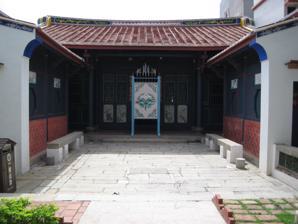
Building: Haishan Hall
Country: Unknown
Year built: 1684
Hall in Anping, Tainan, Taiwan Haishan Hall 海山館 General information Location Anping , Tainan , Taiwan Coordinates 23°00′05.6″N 120°09′45.6″E / 23.001556°N 120.162667°E / 23.001556; 120.162667 Completed 1684 The Haishan Hall ( traditional Chinese : 海山館 ; simplified Chinese : 海山馆 ; pinyin : Hǎishān Guǎn ) is a former military assembly hall in Anping District , Tainan , Taiwan . Name The hall was named Haishan taken from a mountain located in Pingtan Island , Fuzhou , Fujian . History The hall was built in 1684 shortly after Qing Dynasty took over Taiwan . It used to be the gathering venue for soldiers coming from Haishan District of Fujian Province . Those soldiers were stationed in Taiwan to defend the island on a three year rotational shift. In 1975, the building was acquired by Tainan City Government from the descendant of 張金聲 who owned the house and converted into a museum in 1985. Exhibitions The hall exhibits the implements and charms designed to ward off evil. Various folk and cultural artifacts were also displayed. Transportation The hall is accessible by bus from Tainan Station of Taiwan Railways . See also Tianhou Temple (Anping) List of tourist attractions in Taiwan References